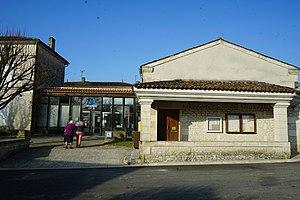
du village de montils.
Montils est une commune du sud-ouest de la France située dans le département de la Charente-Maritime. Ses habitants sont appelés les Montiliens et les Montiliennes.